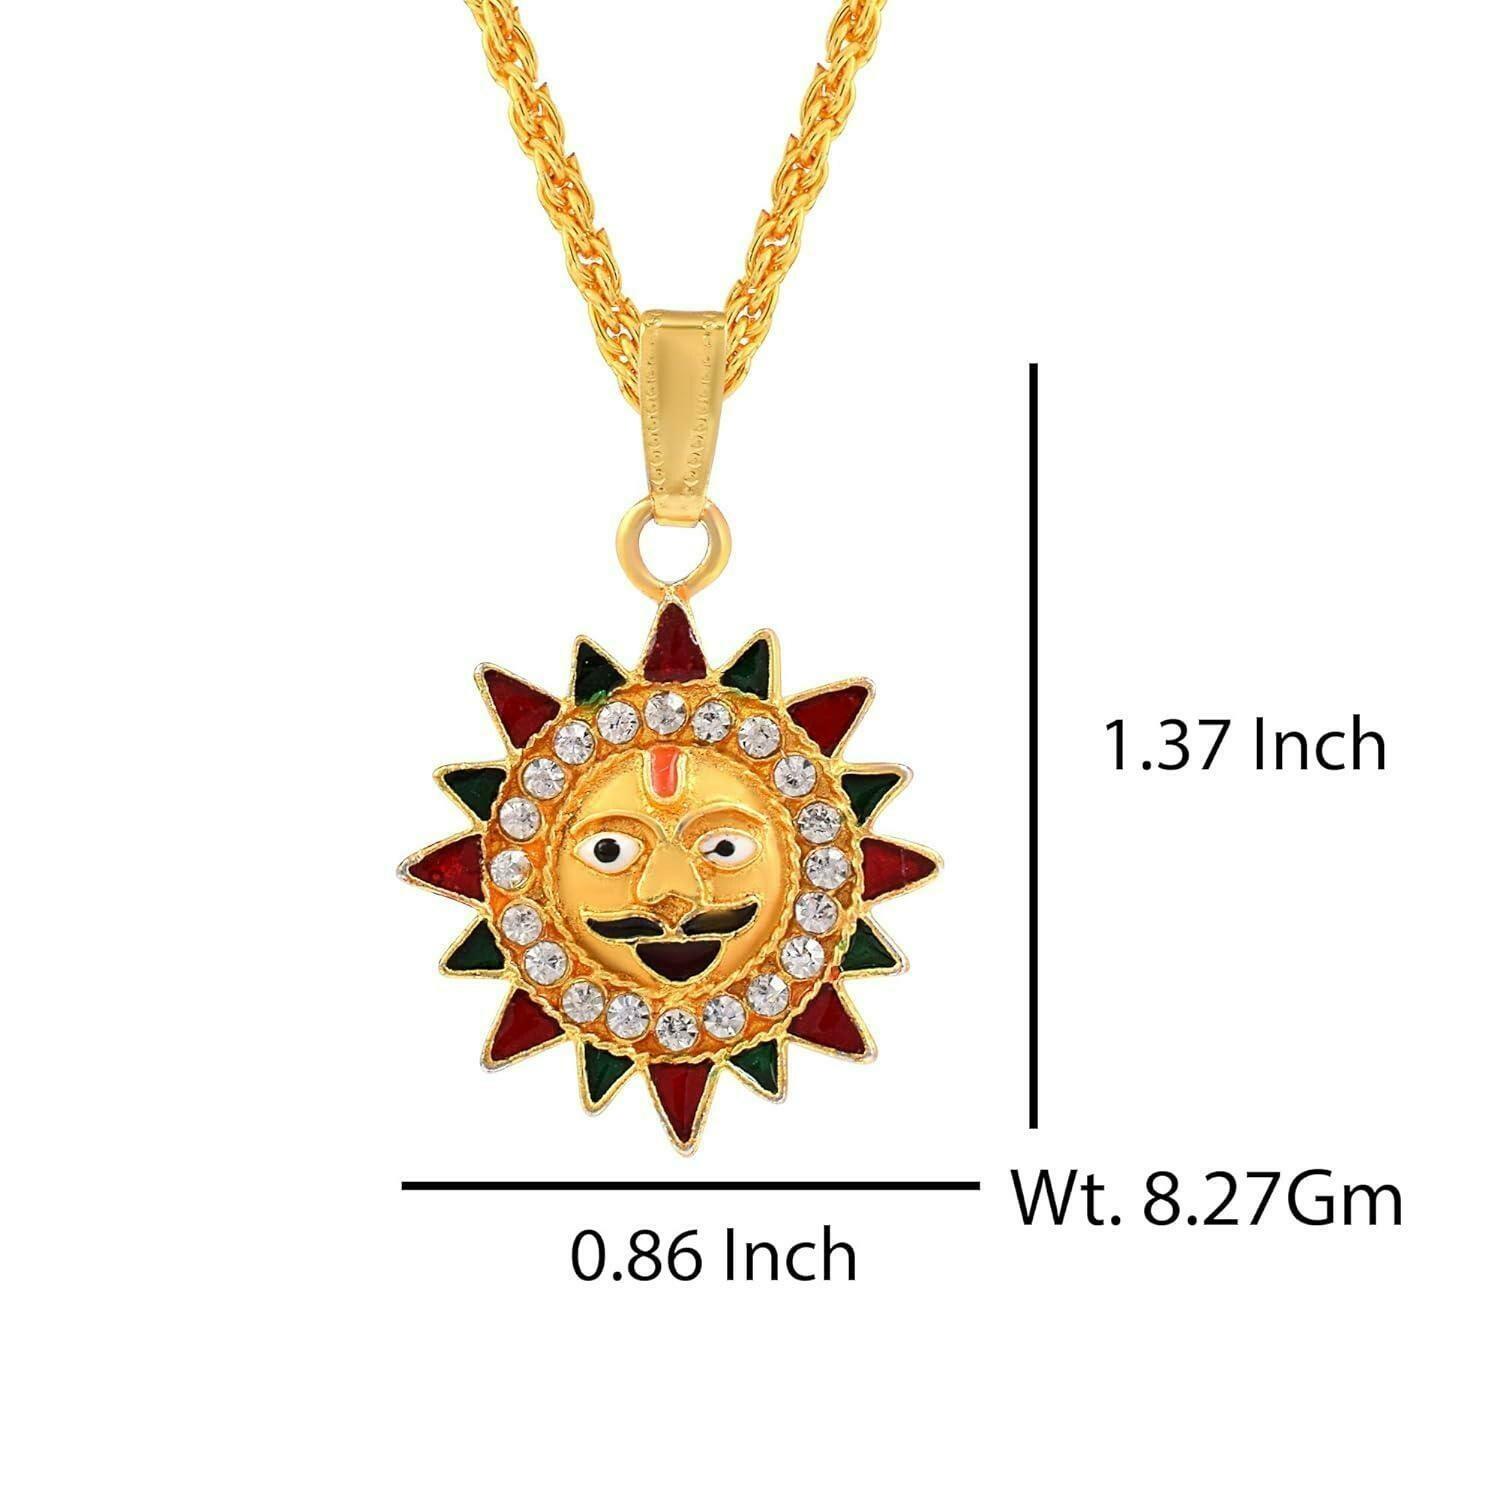
Morir Unisex Adult Gold Necklace With Rope Chain
Type: Necklaces & Pendants
Brand: MORIR
Price: Rs. 349
 Gold plated brass cz meenakari surya sun pendant necklace with rope neck chain jewellery for unisex. sun is supposed to be a symbol of long life, energy and source of life. perfect for any occasion like valentine’s day, thanksgiving, mother’s day, anniversary gift for her, engagement, birthday, christmas, graduation, this necklace will ensure a smile on your loved.
Features: Gold Plated Brass Cz Meenakari Surya Sun Pendant Necklace With Rope Neck Chain Jewellery For Unisex,Dimensions : Length: 1.37 Inches, Width: 1 Inches, Height: 22 Inches (55.88 Cm). Material: Brass, The Pendant Comes With The Brass Rope Chain 22 Inches Long, S-Hooks Clasp Connector.,The Necklace Gives Your Support A Positive Mood And Vivid Impact-Particularly Suitable For Summer Days Out.,We Hope Everyone'S Heart Is As Warm As The Sun, And Life Is Full Of Happiness And Hope Like The Newborn Sun. We Also Hope To Pass Happiness And Warmth To More People Through Jewelry.,This Sun Necklace Is Beautifully Packaged And Ready For Giving. Makes A Sentimental Surprise For Any Awesome. Great Gifts For Girlfriends, Wife And Best Friend On Birthday, Christmas, Valentine'S Day Or Any Other Occasion.